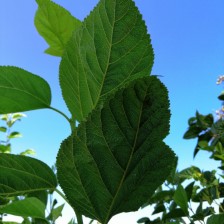
Variety: BlackAustralia